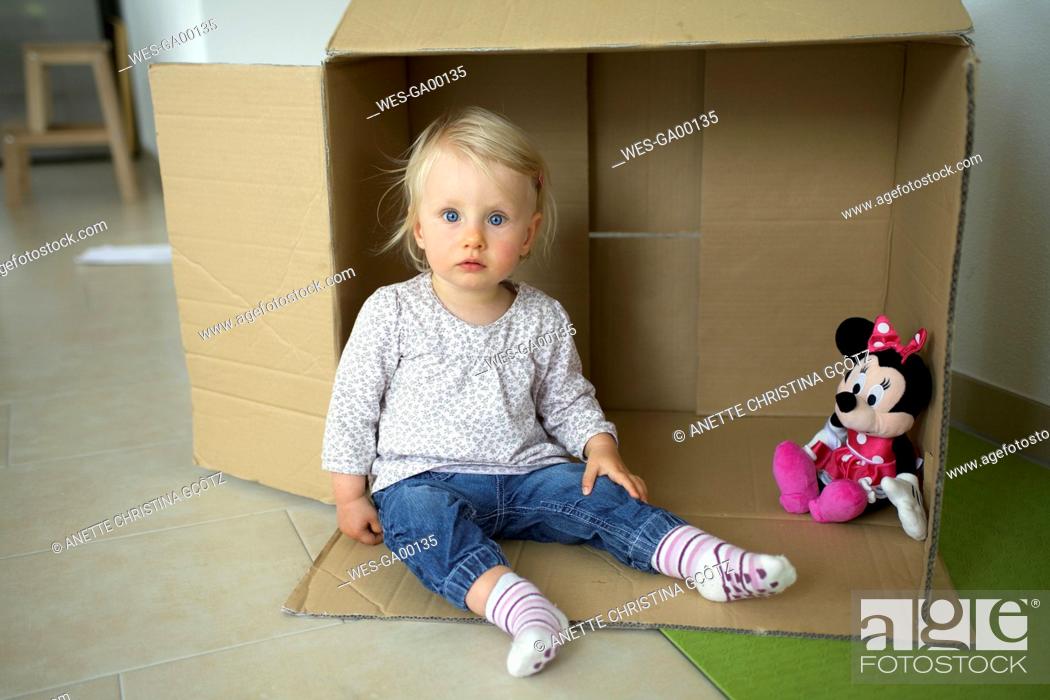
Label: cardboard